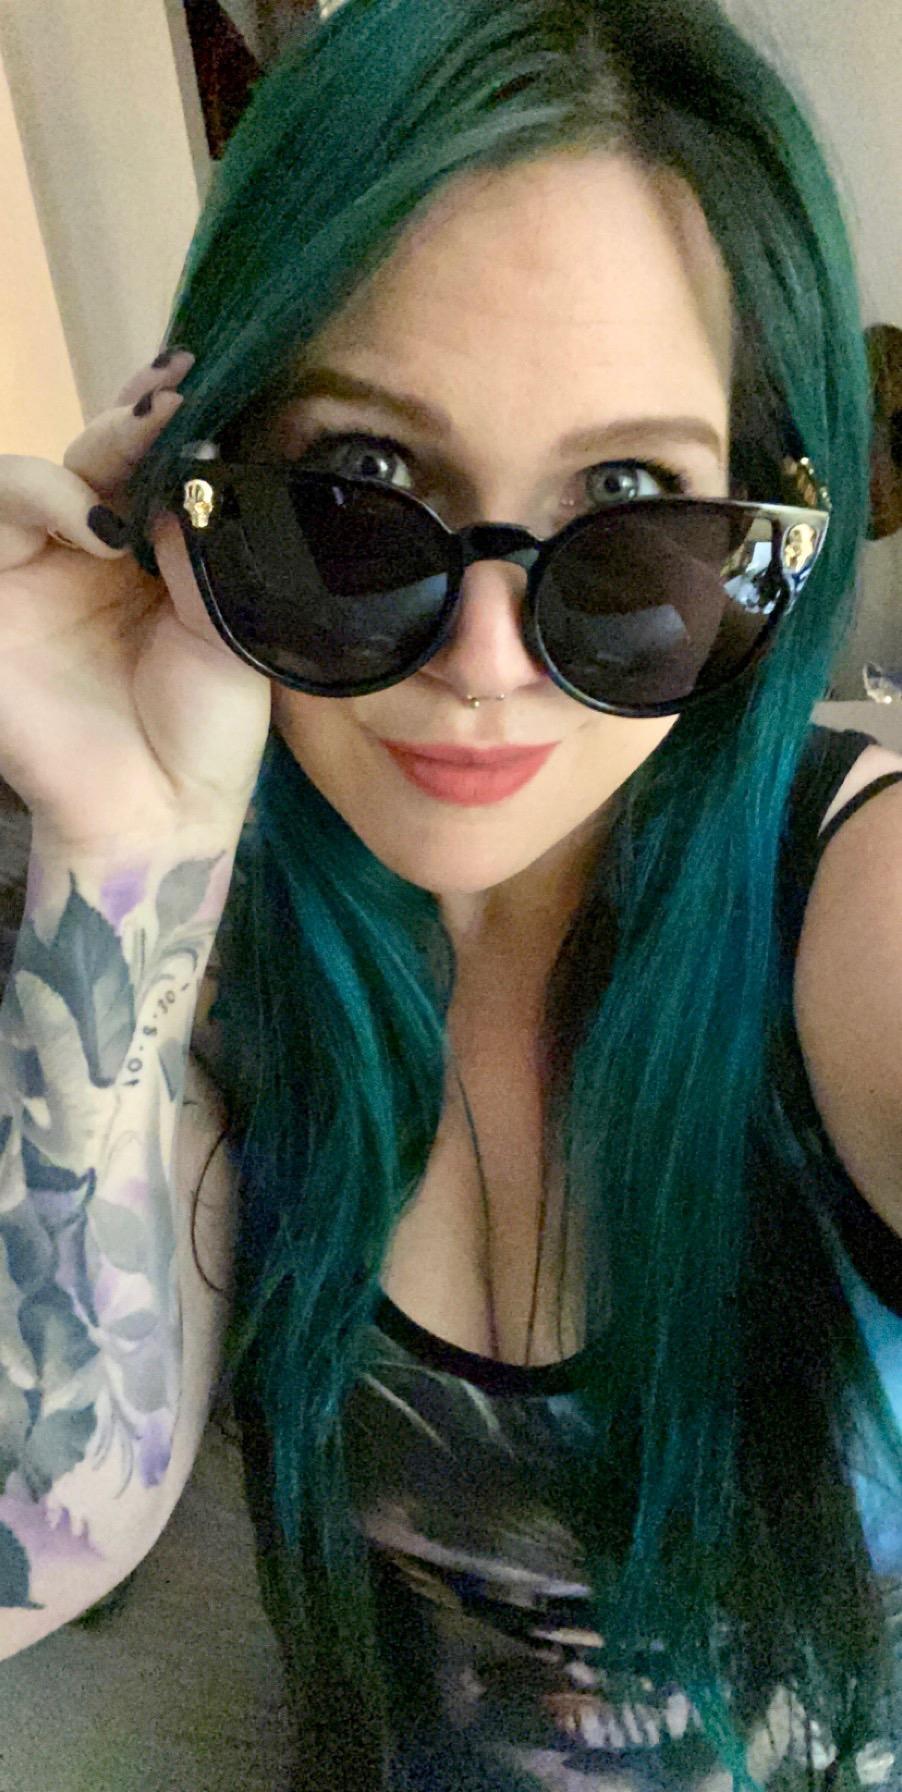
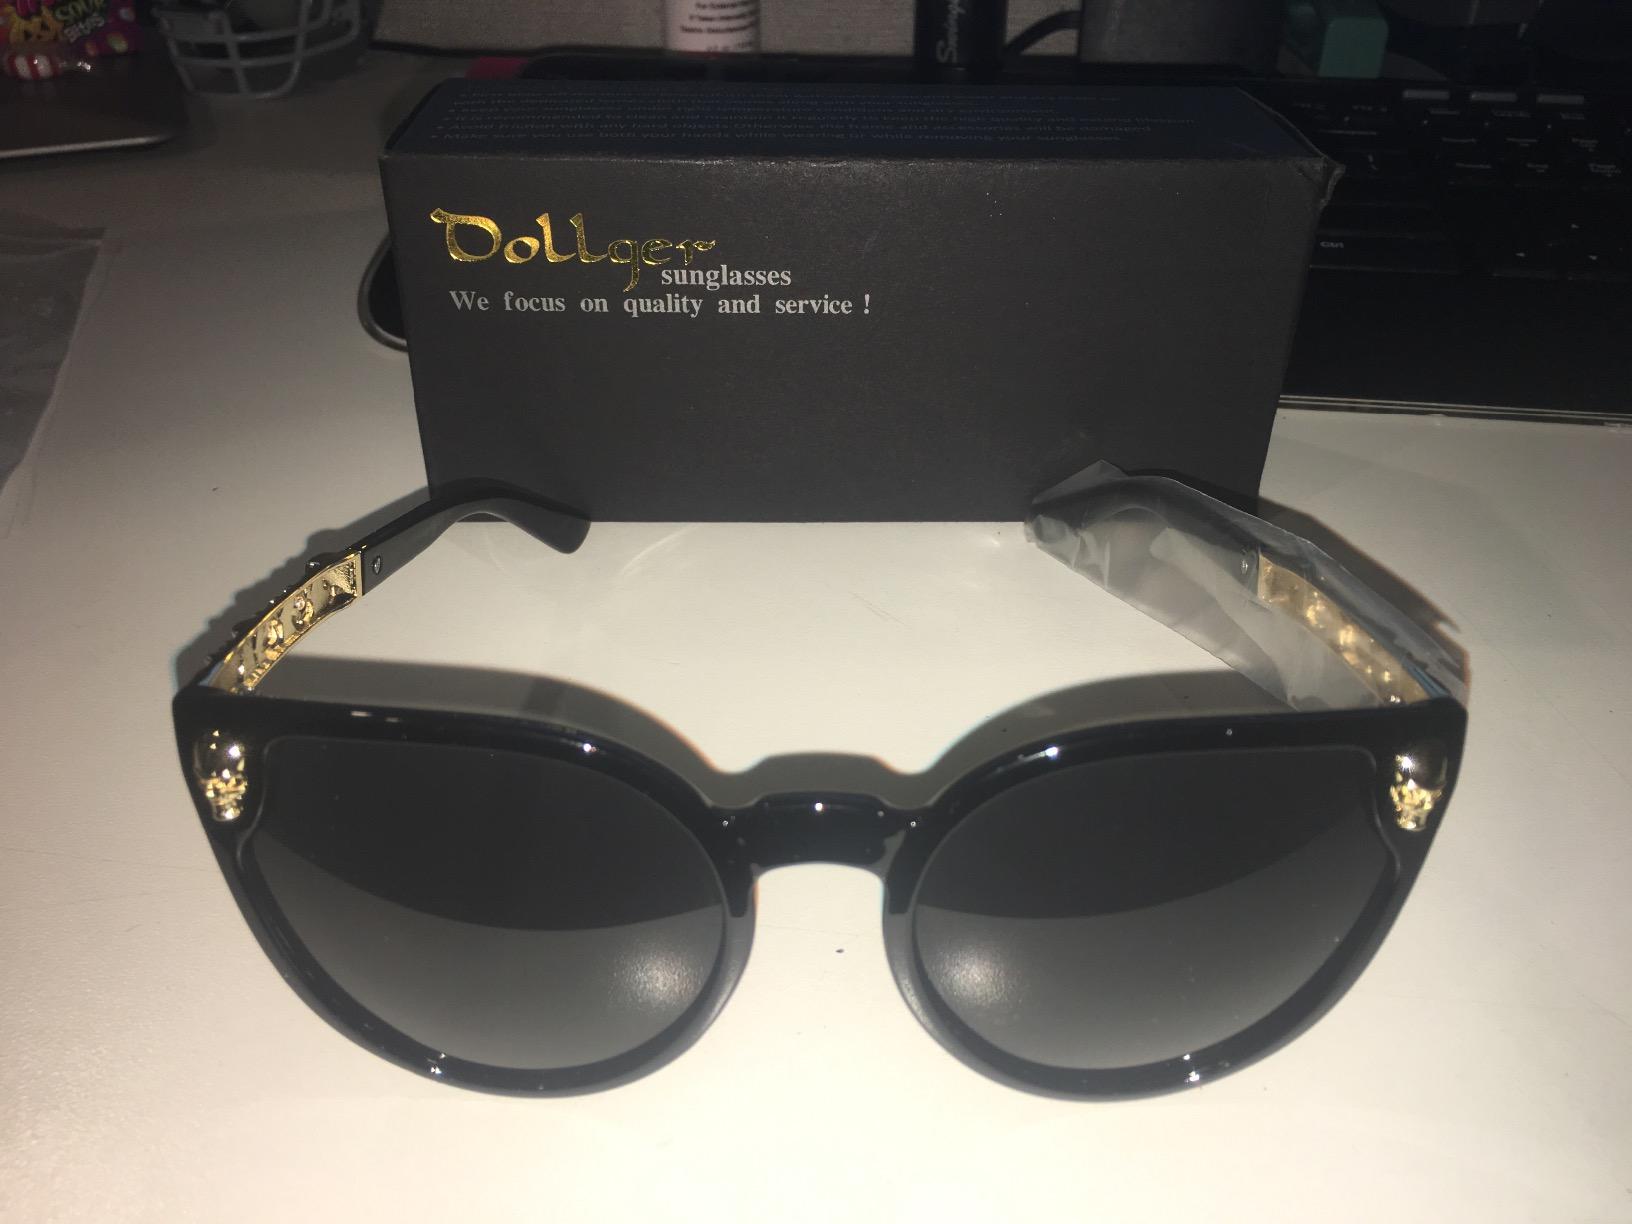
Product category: accessories_sunglasses
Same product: yes